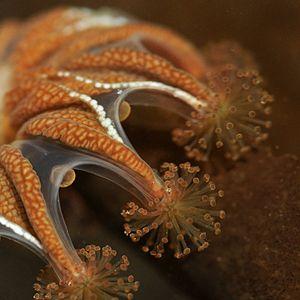
Les Stauroméduses, ou « lucernaires », sont un ordre de cnidaires du sous-embranchement des médusozoaires. Les espèces de cet ordre n'entrent jamais en phase « polype » et restent à l'état méduse mais fixé au substrat pendant toute leur vie, ce qui les rend similaires à des polypes. Ce sont pourtant bien des méduses, comme l'atteste leur manubrium quadrangulaire. Cependant, elles sont sédentaires et rampantes, les moments où elles flottent libres dans l'eau étant assez brefs.
Haliclystus stejnegeri est une espèce de Stauroméduses appartenant à la famille des Lucernariidae.